Omar Mohamed

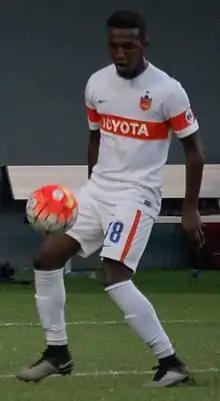
Mohamed playing with FC Cincinnati in 2016

Omar Abdullahi Mohamed (Arabic: عمر محمد; born 5 May 1996) is a Somali professional footballer who plays for the Somalia national team.